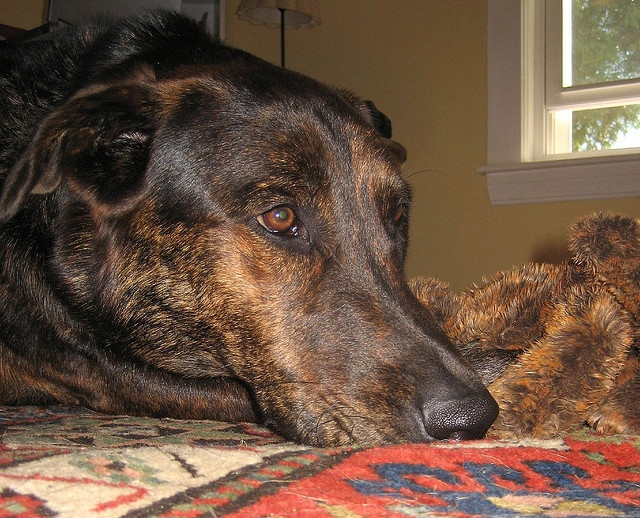
A large brown dog resting on a rug under a window.
A dog and a teddy bear laying on a rug.
A dog is lying next to a window.
A dog sleeping on a bed by a window
A dog lays his face next to a stuffed animal on the carpet.